Henry Cary, 1st Viscount Falkland

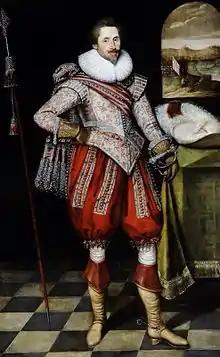
Henry Carey, 1st Viscount Falkland, c. 1625

Henry Cary, 1st Viscount Falkland, KB, PC (c. 1575 – September 1633) was an English landowner and politician who sat in the House of Commons from 1601 to 1622. He was created Viscount Falkland in the Scottish peerage in 1620. He was Lord Deputy of Ireland from 1622 until 1629.